Maisons, Eure-et-Loir

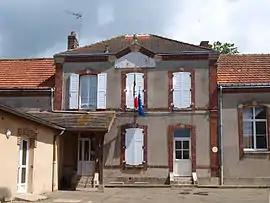
The town hall in Maisons

Maisons is a commune in the Eure-et-Loir department in northern France.